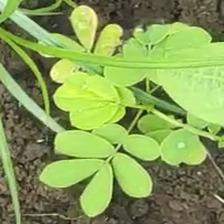
Weed species: Sicklepod_(Senna obtusifolia)